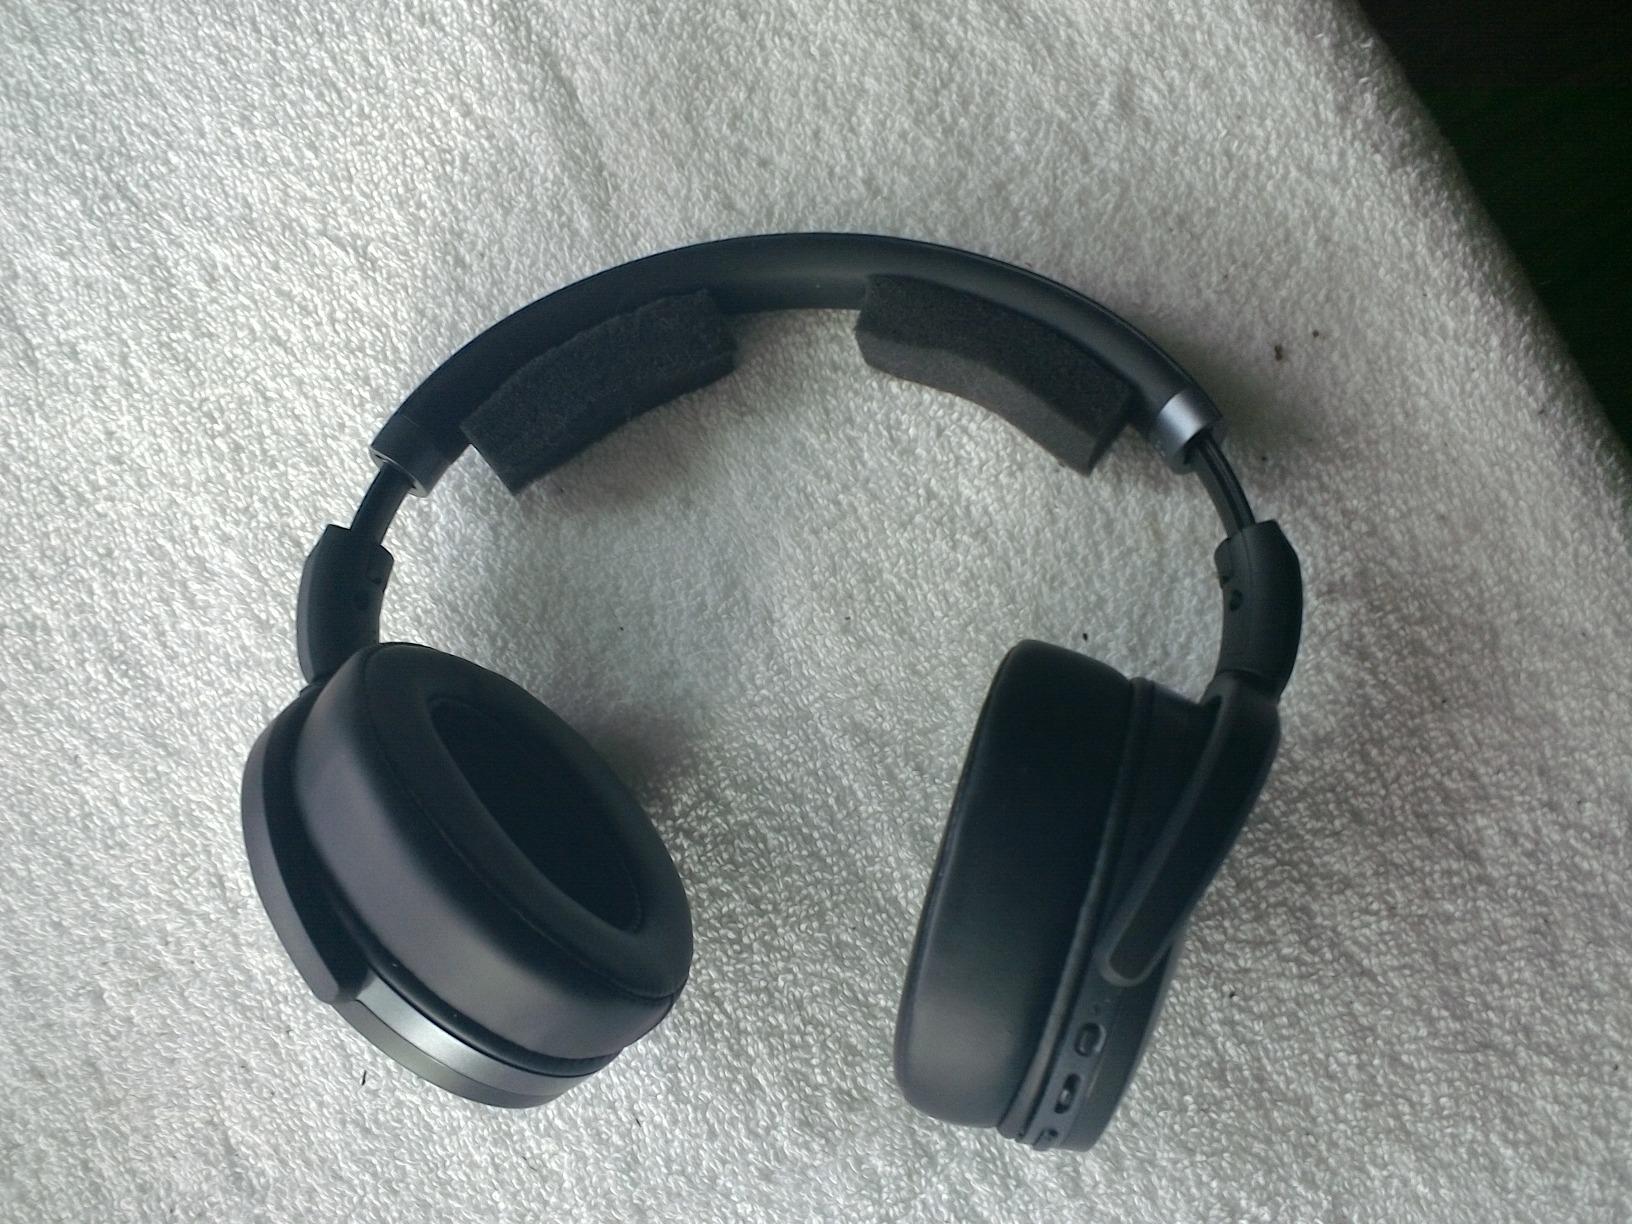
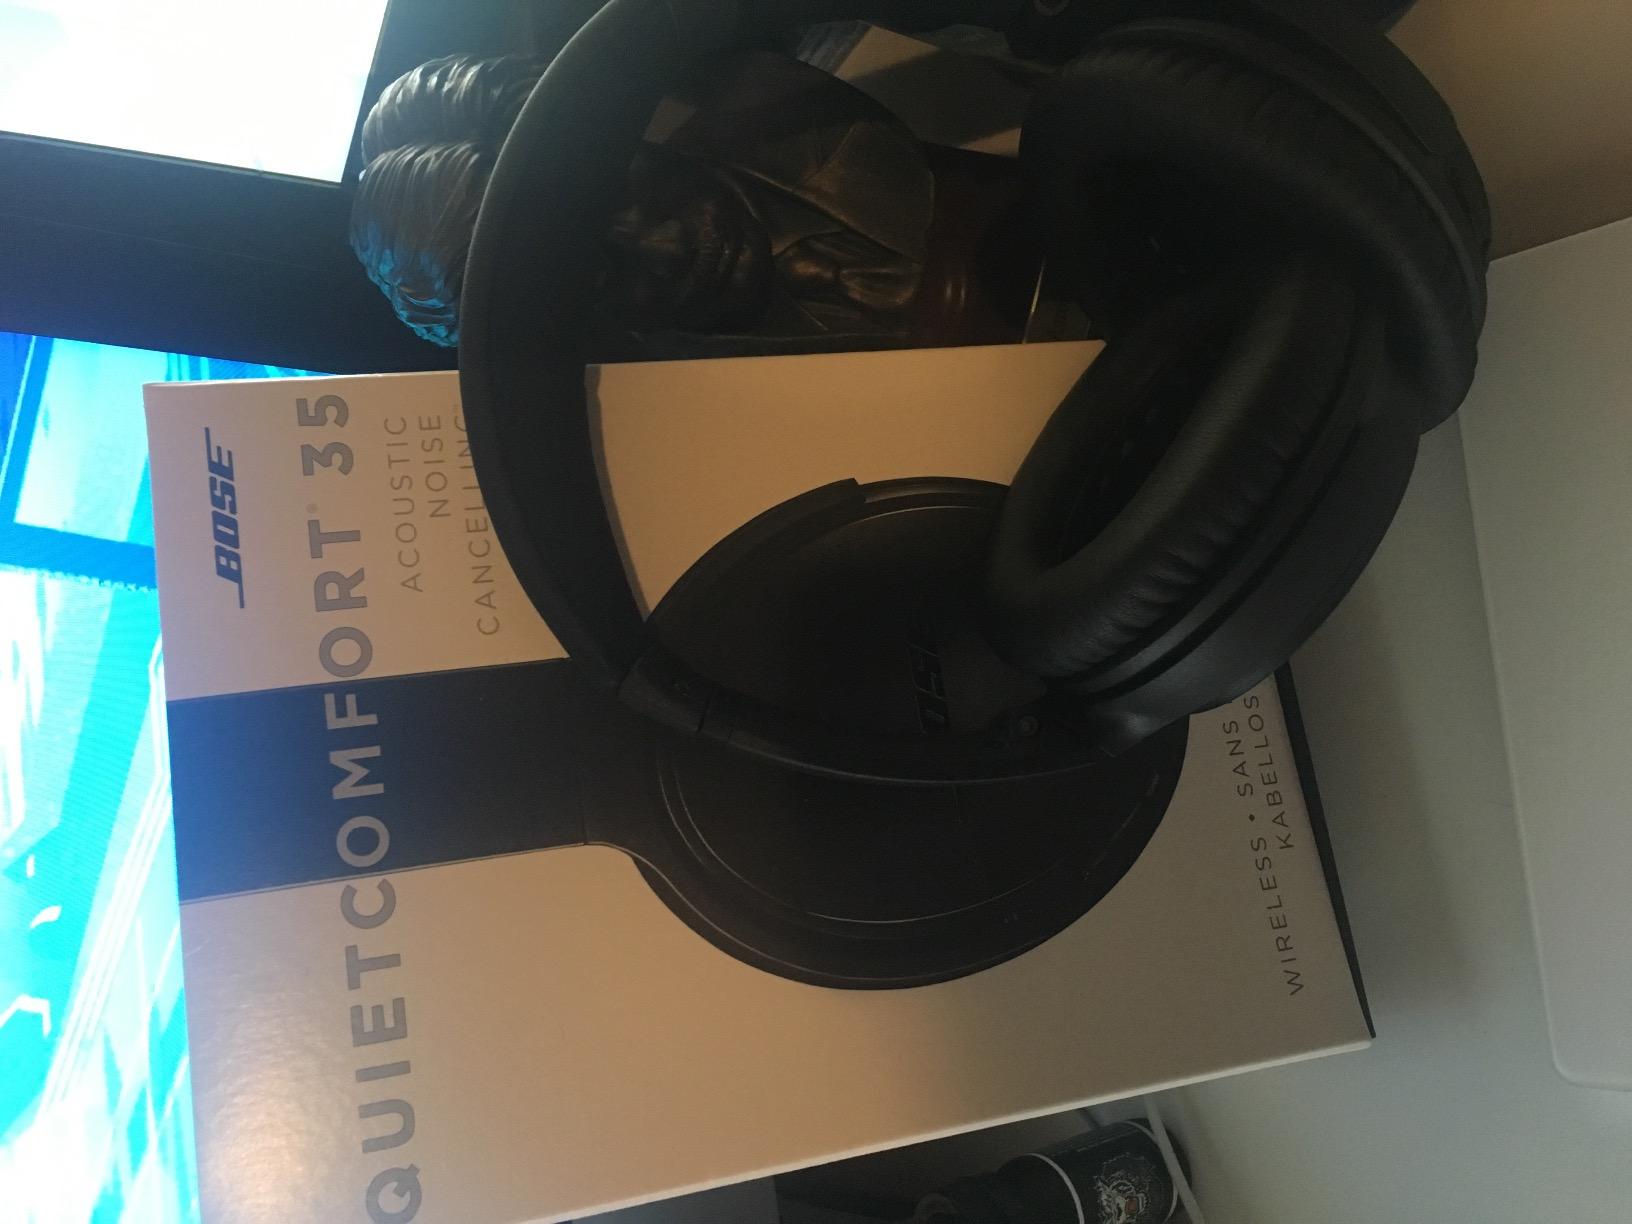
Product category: headphones
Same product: no